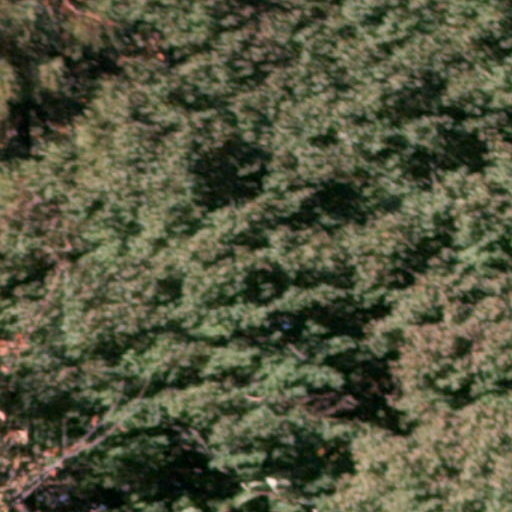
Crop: cassava